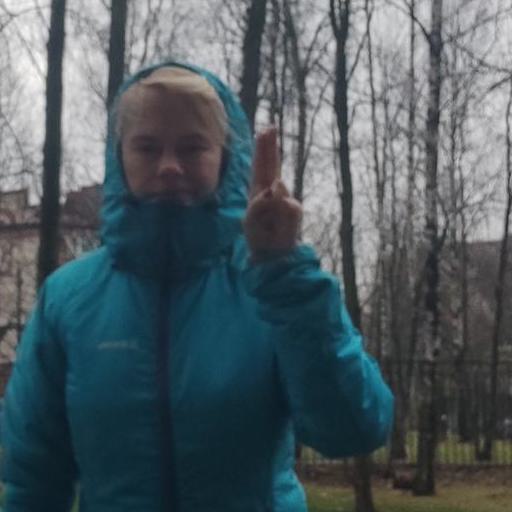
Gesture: two_up